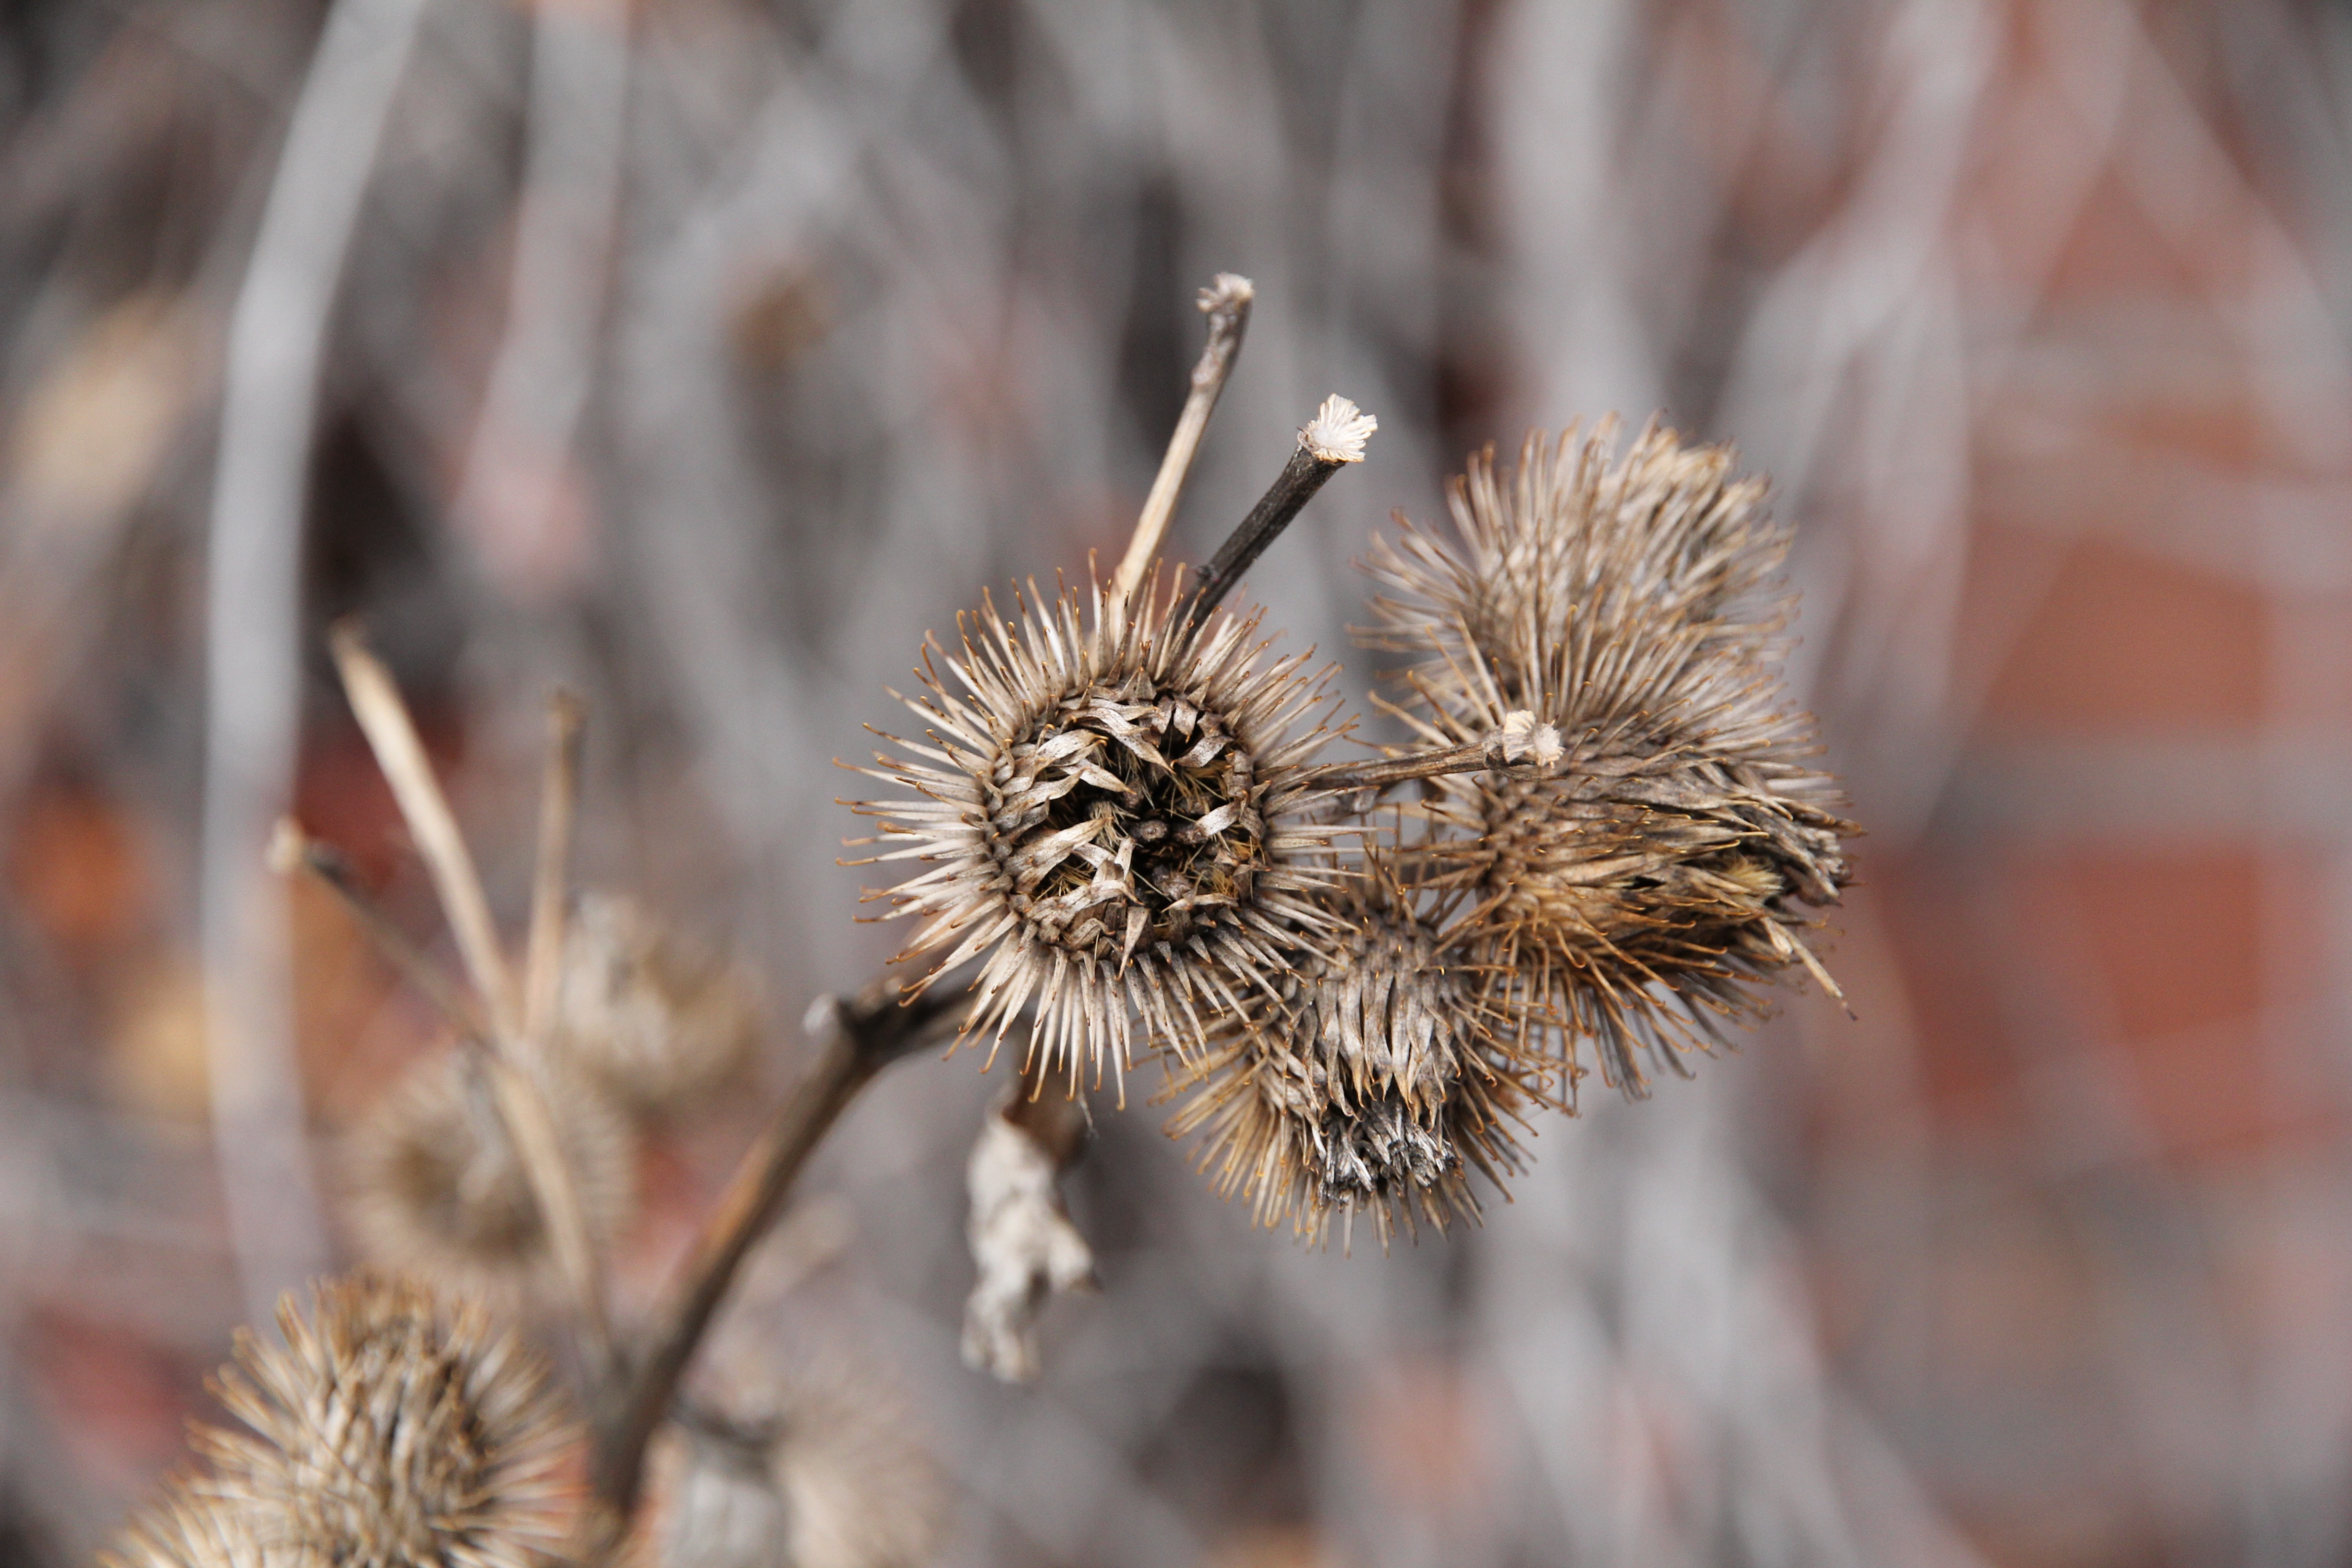
tree, nature, branch, winter, plant, leaf, flower, frost, spring, produce, autumn, botany, flora, season, fauna, twig, close up, macro photography, flowering plant, grass family, land plant, thorns spines and prickles